Palestinian right of return

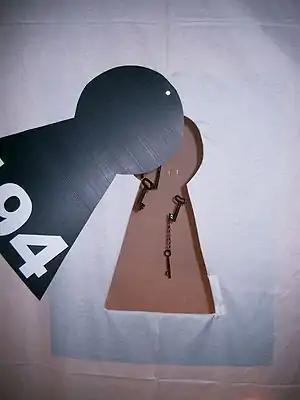
This artwork is titled "Resolution 194", after the namesake UN General Assembly resolution. The keys symbolize those kept as mementos by many Palestinians who left their homes in 1948. Such keys and the Handala are common Palestinian symbols of support for the right of return.

The Palestinian right of return is the political position or principle that Palestinian refugees, both first-generation refugees ( people still alive ) and their descendants ( people ), have a right to return and a right to the property they themselves or their forebears left behind or were forced to leave in what is now Israel and the Palestinian territories (both formerly part of the British Mandate of Palestine) during the 1948 Palestinian expulsion and flight (a result of the 1948 Palestine war) and the 1967 Six-Day War.